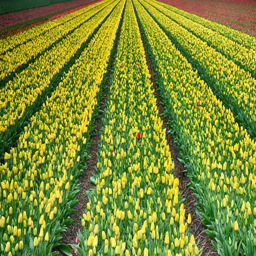
stand out in a crowded field